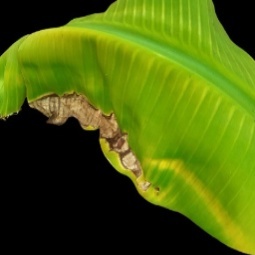
Label: Zinc